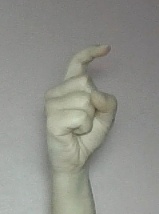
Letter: ra